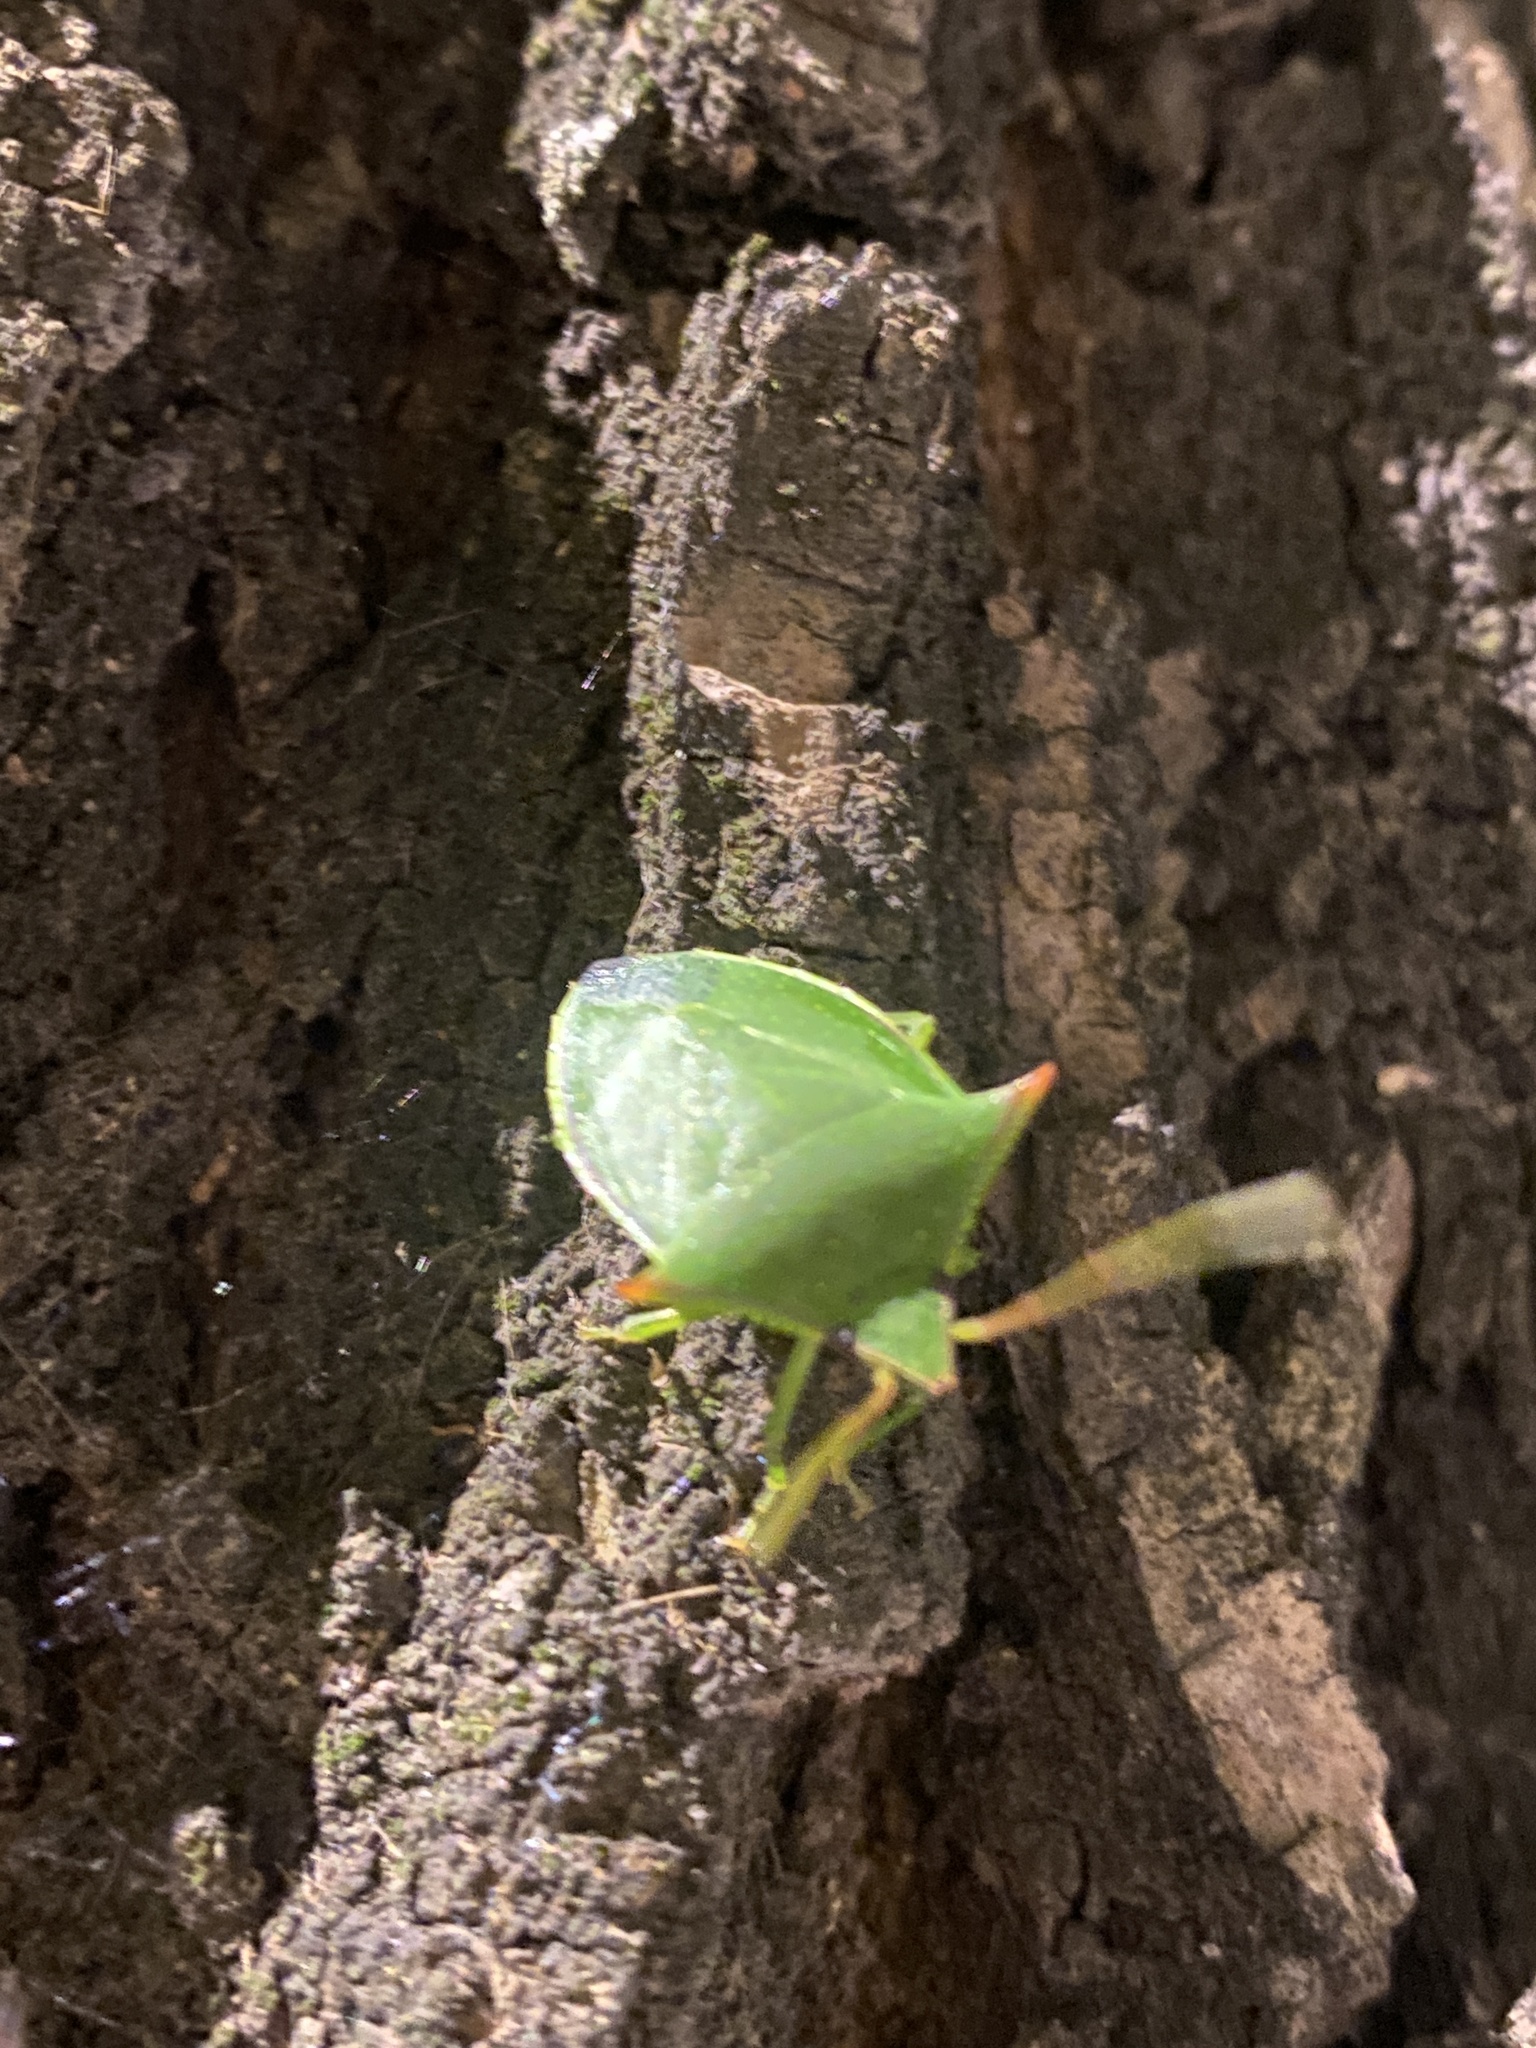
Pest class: stink_bug